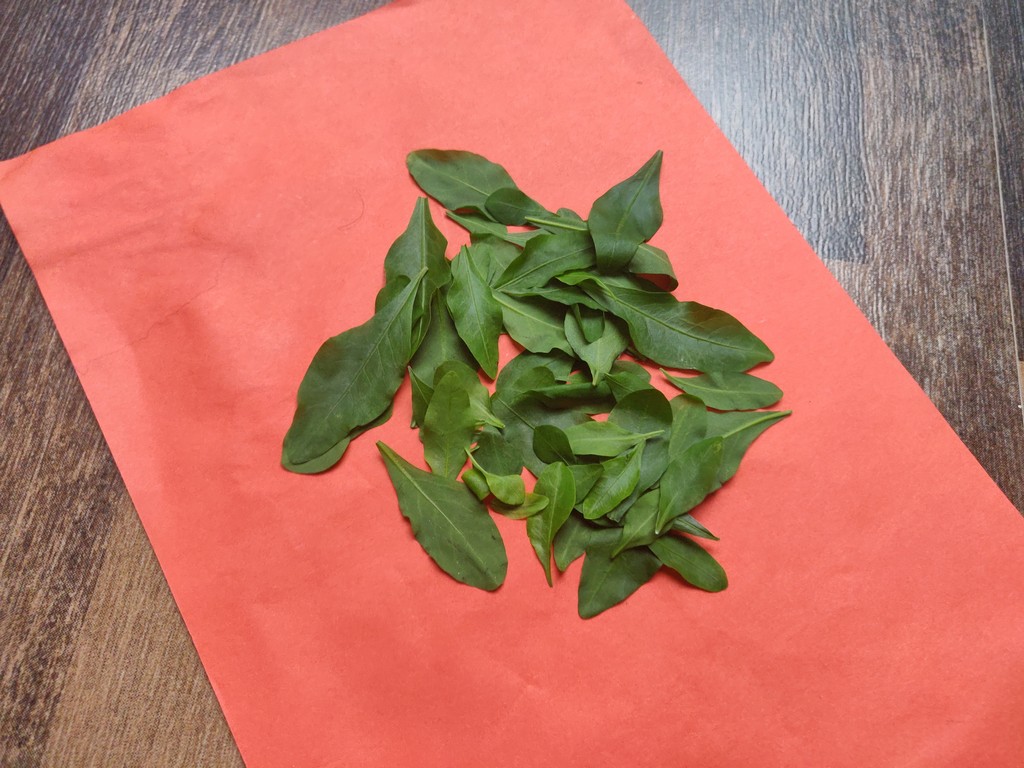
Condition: Healthy
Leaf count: multiple
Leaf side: unknown